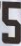
Number: 5